Revenue stamps of the Philippines

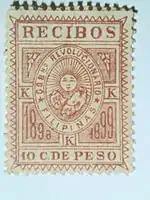
10 centimos Recibos (receipt) Revenue First Philippine Republic 1898

The First Philippine Republic was established when Emilio Aguinaldo and his forces revolted against Spanish rule in 1898. The republic was short lived as a result of the Spanish–American War which gave control of the Philippines to the United States. After a short conflict with the U.S. Aguinaldo surrendered to U.S. forces in 1901. During the First Philippine Republic, revenues were issued in 1898-99 for insurance policies, receipts, and transfer of livestock.